City Day

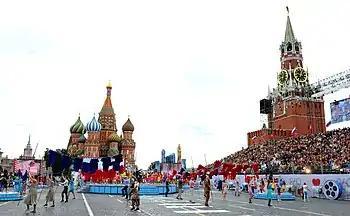
Moscow City Day celebrations, Red Square

A City Day is a type of annual festival celebrated in several cities in Russia and other countries of the former Soviet Union. The date varies from city to city, but it is often celebrated on a weekend. For example, Moscow City Day is typically celebrated on the first or second Saturday in September. City Day celebrations often include concerts, parades, fireworks, and other festive events.